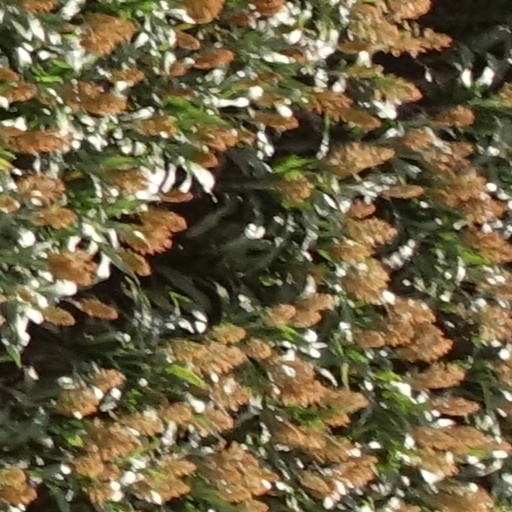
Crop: sorghum